Fournou Korifi

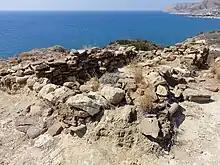
Fournou Korifi

Fournou Korifi is the archaeological site of a Minoan settlement on southern Crete.